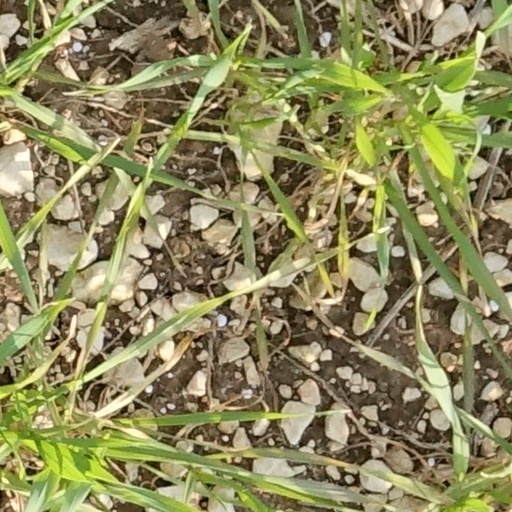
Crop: wheat